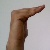
The image shows a hand gesture representing a space in Indian Sign Language.